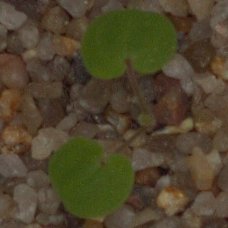
Label: smallflowered_cranesbill